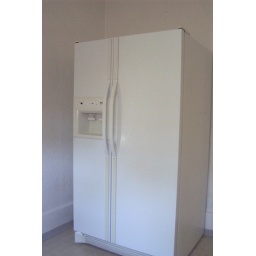
Newer fridge with water &amp;amp; ice in door